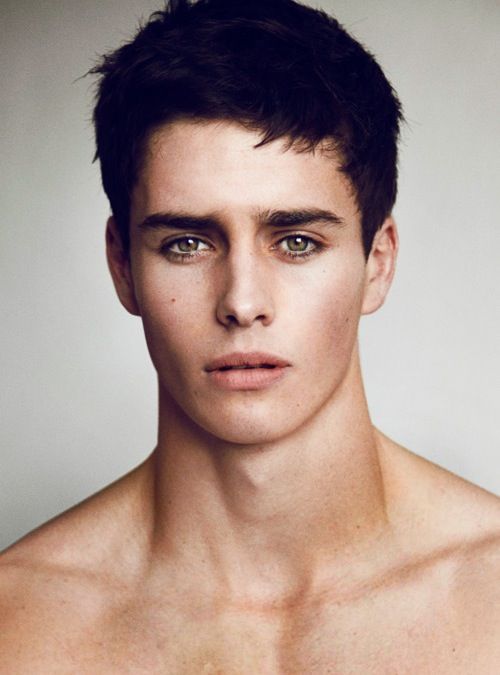
Gender: men